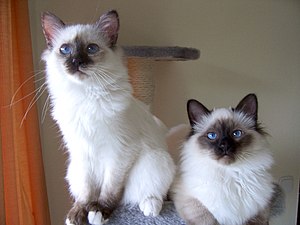
Hellig Birma
Hellig Birma er en katterace og kendes også som Den tibetanske Tempelkat. Man strides lidt om, hvorfra den egentlig stammer, men man mener, at den stammer fra Østen, hvor den blev holdt som helligt dyr i lighed med Siameseren.